Russian Post

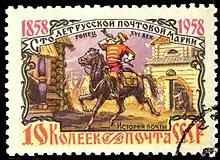
A 1958 stamp of the Soviet Union depicting a 16th-century mail courier, issued for the 100th anniversary of Russian postage stamps

Records mention a system of messengers in the 10th century. Early letters were carried in the form of a roll, with a wax or lead seal; the earliest known of these seals dates from 1079, and mentions a governor Ratibor of Tmutarakan.